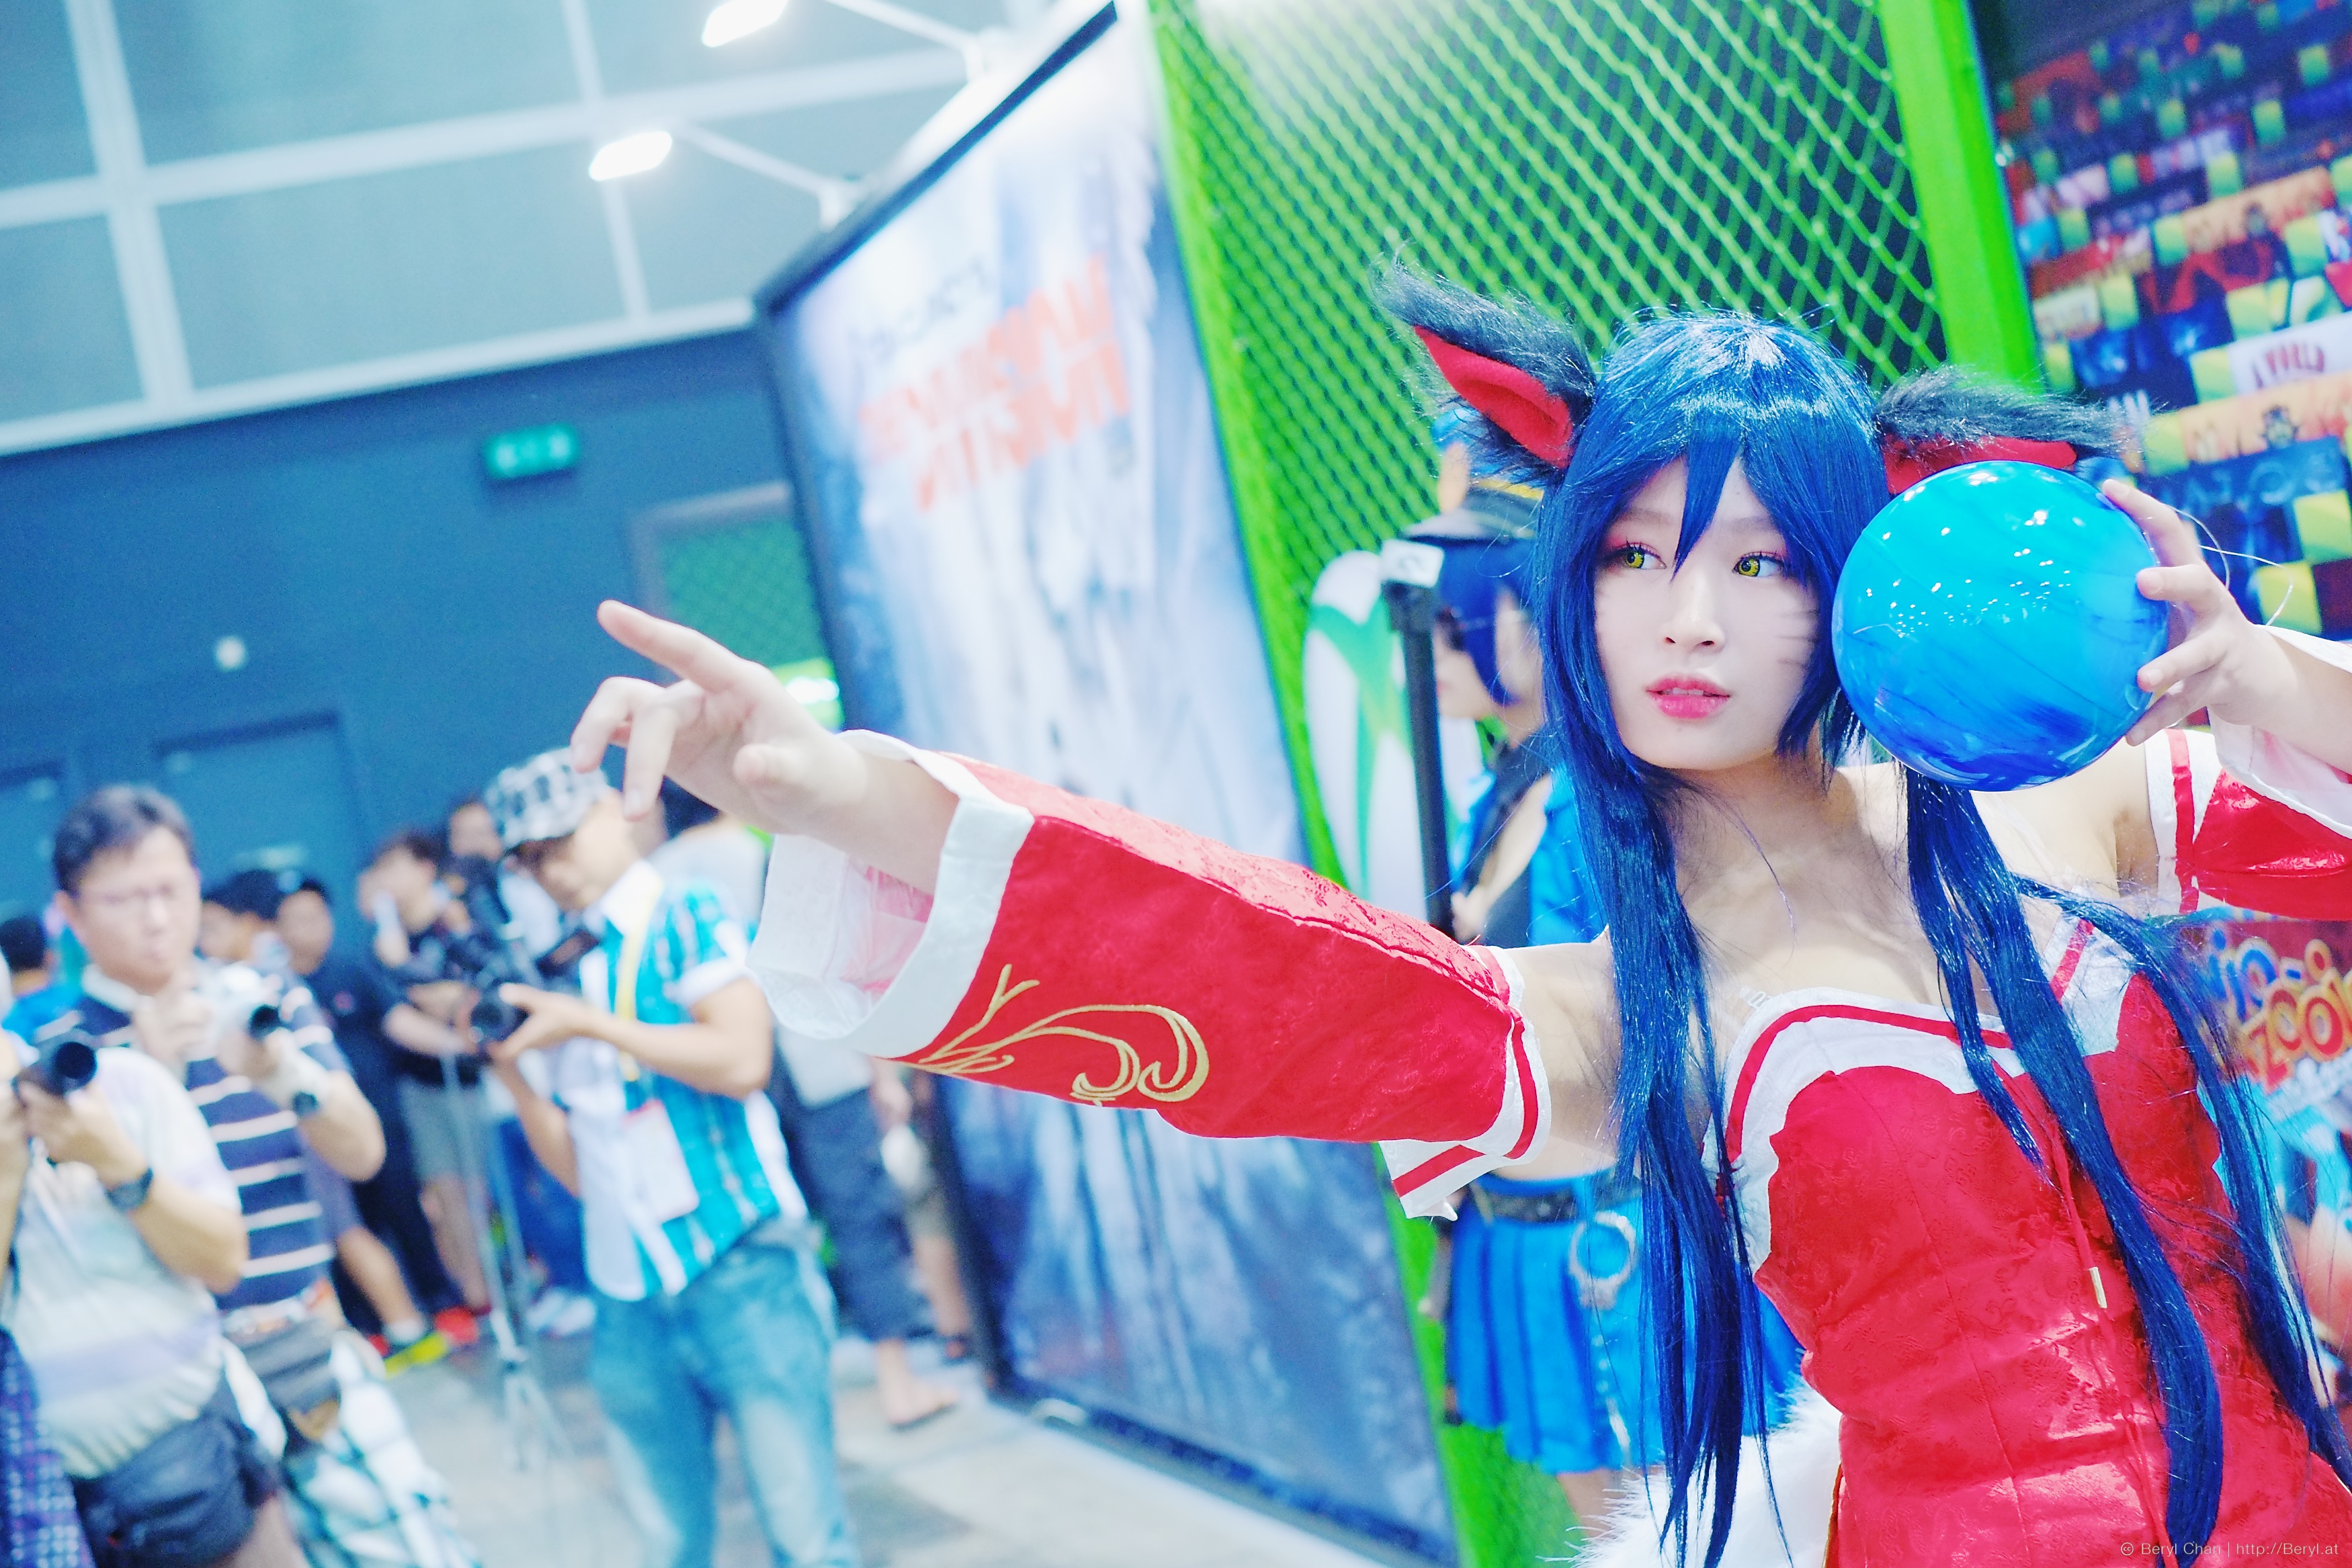
people, girl, cute, fujifilm, portrait, indoor, blue, clothing, colorful, 2015, cosplay, girls, hk, 35mm, event, costume, hongkong, anime, comic, comiccon, fujifilmxpro1, acghk